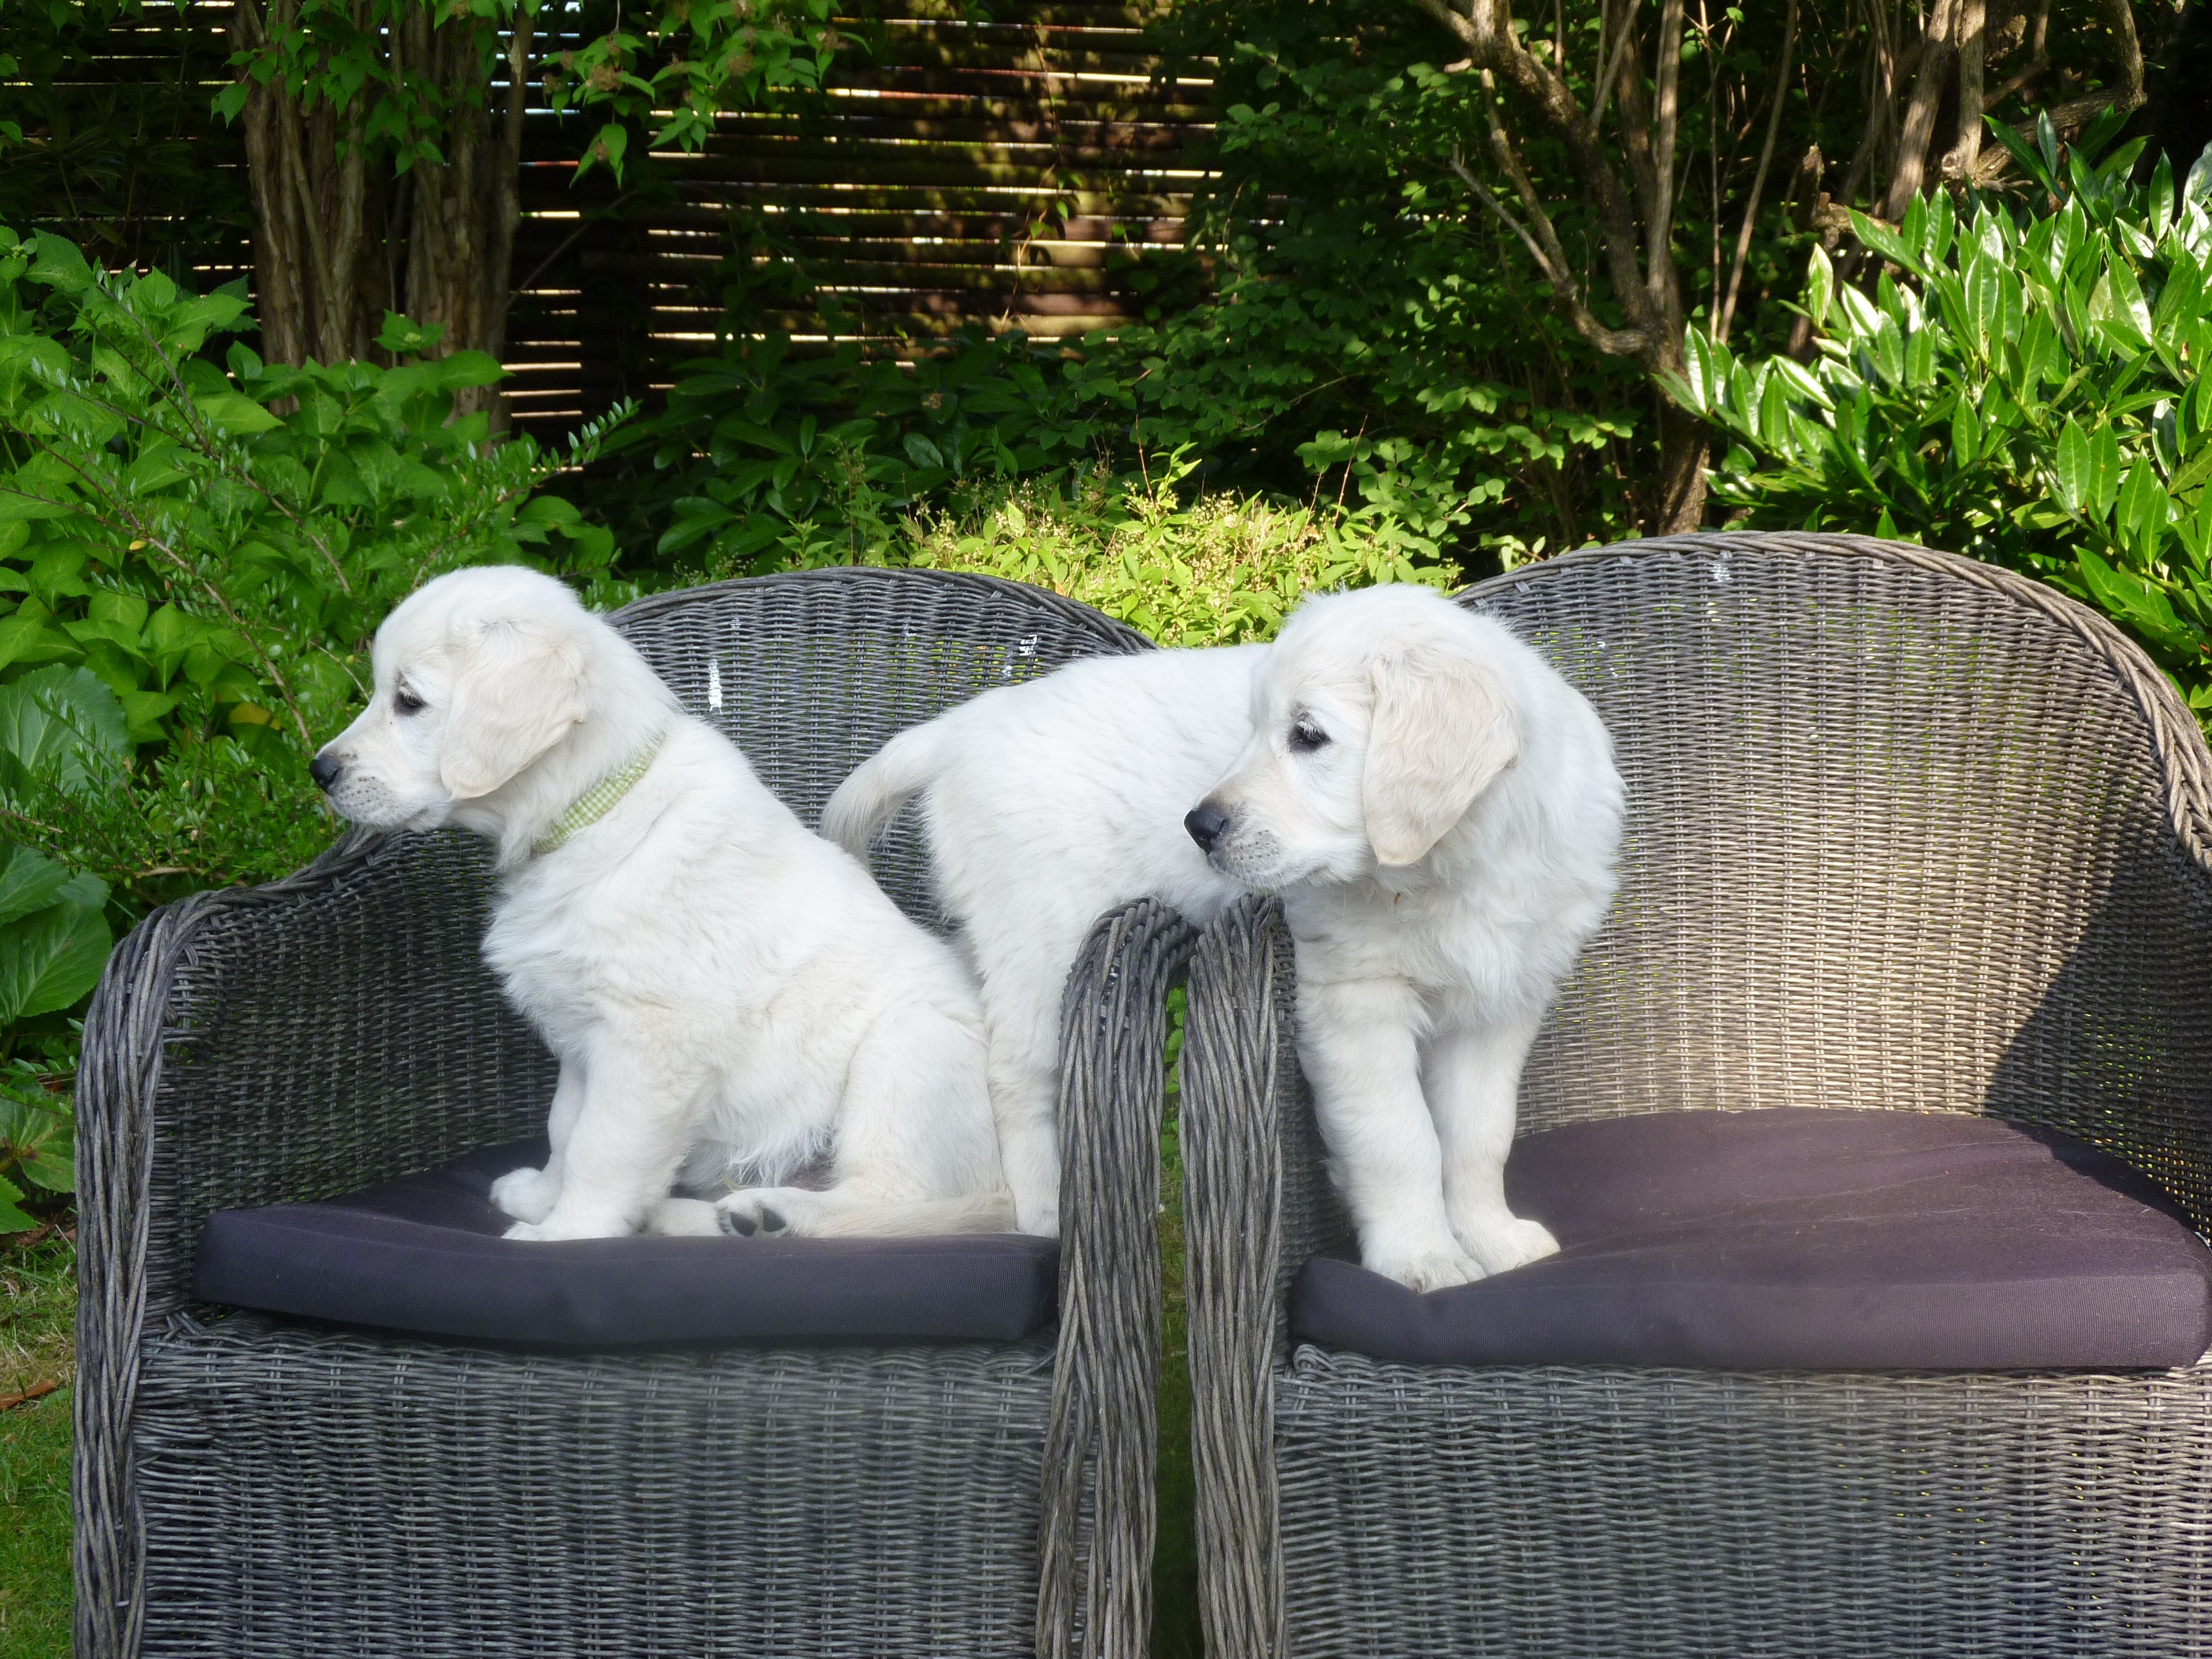
puppy, dog, mammal, chairs, golden retriever, vertebrate, adorable, dog like mammal